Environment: real
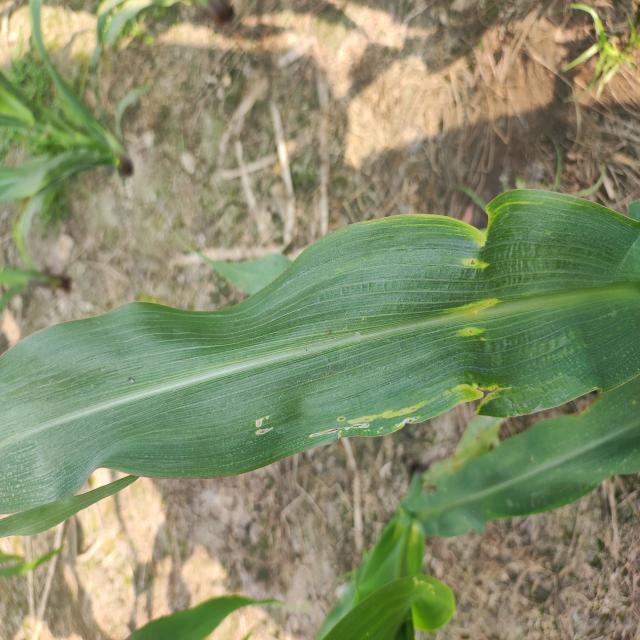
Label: fall_armyworm